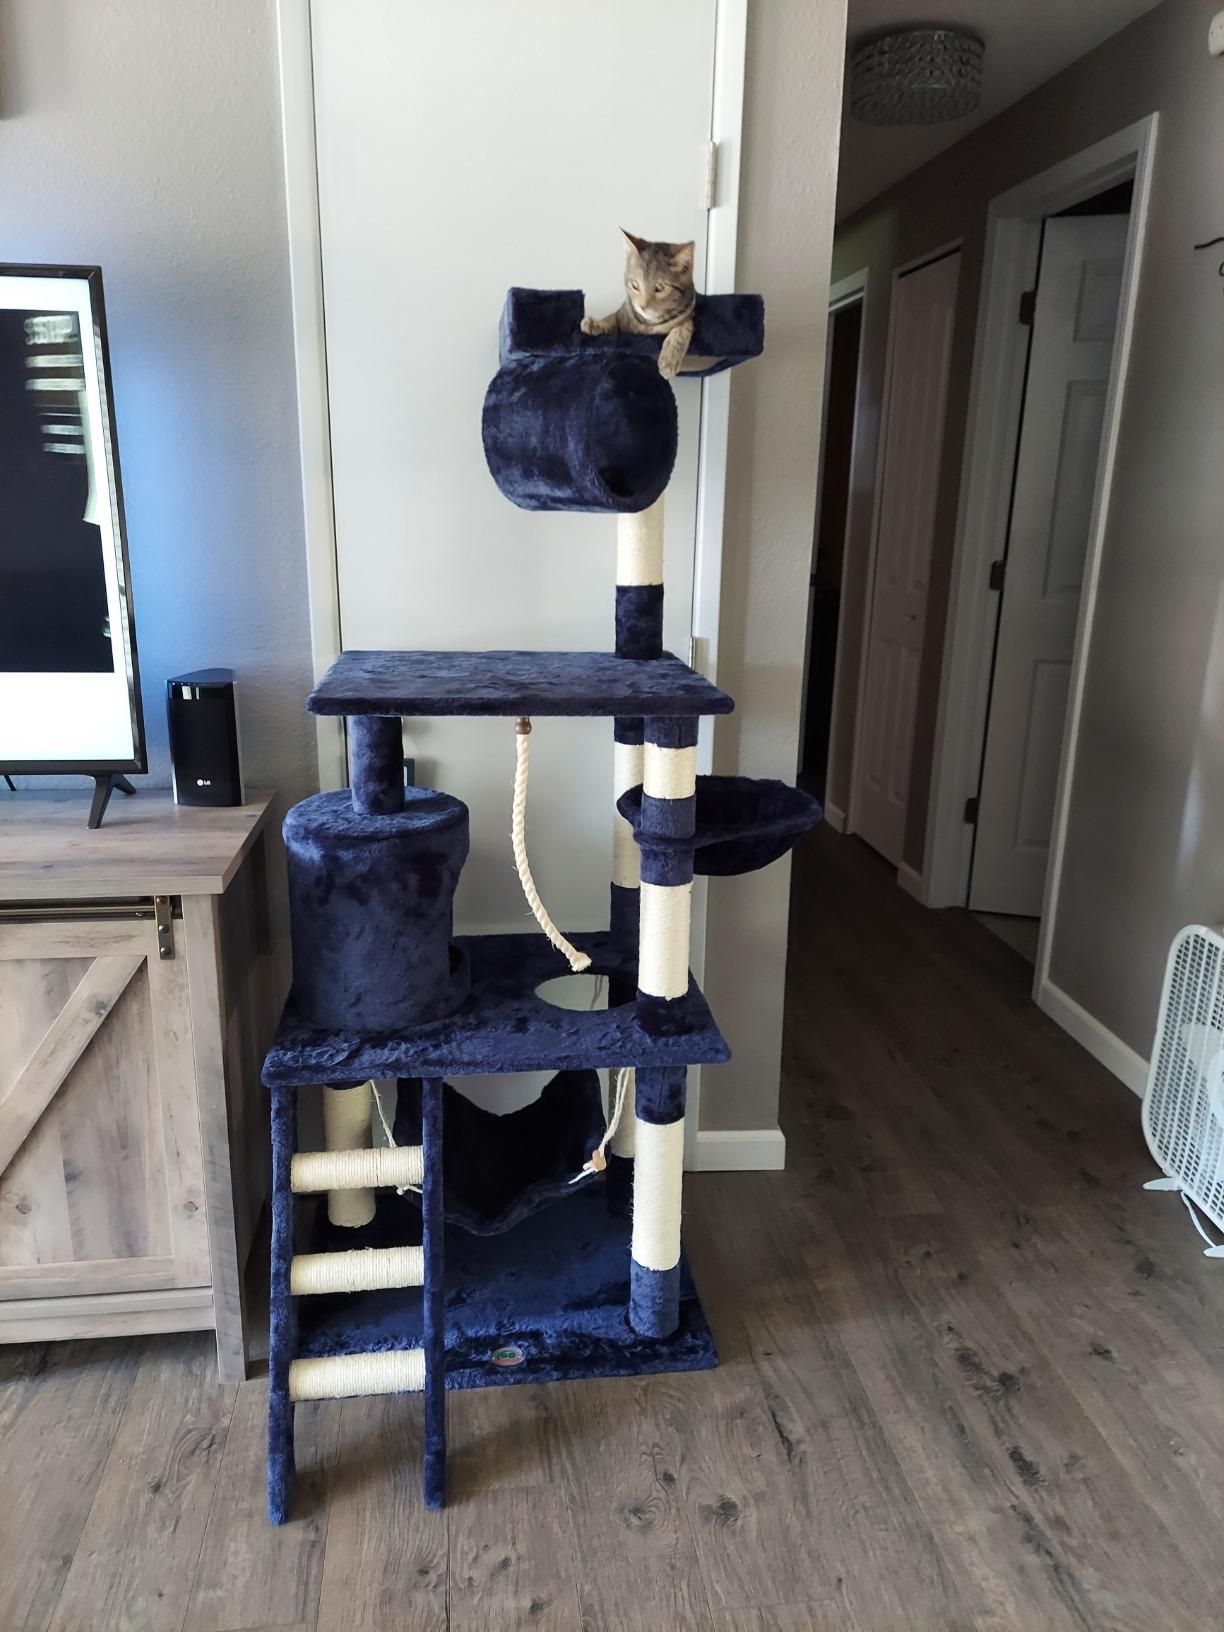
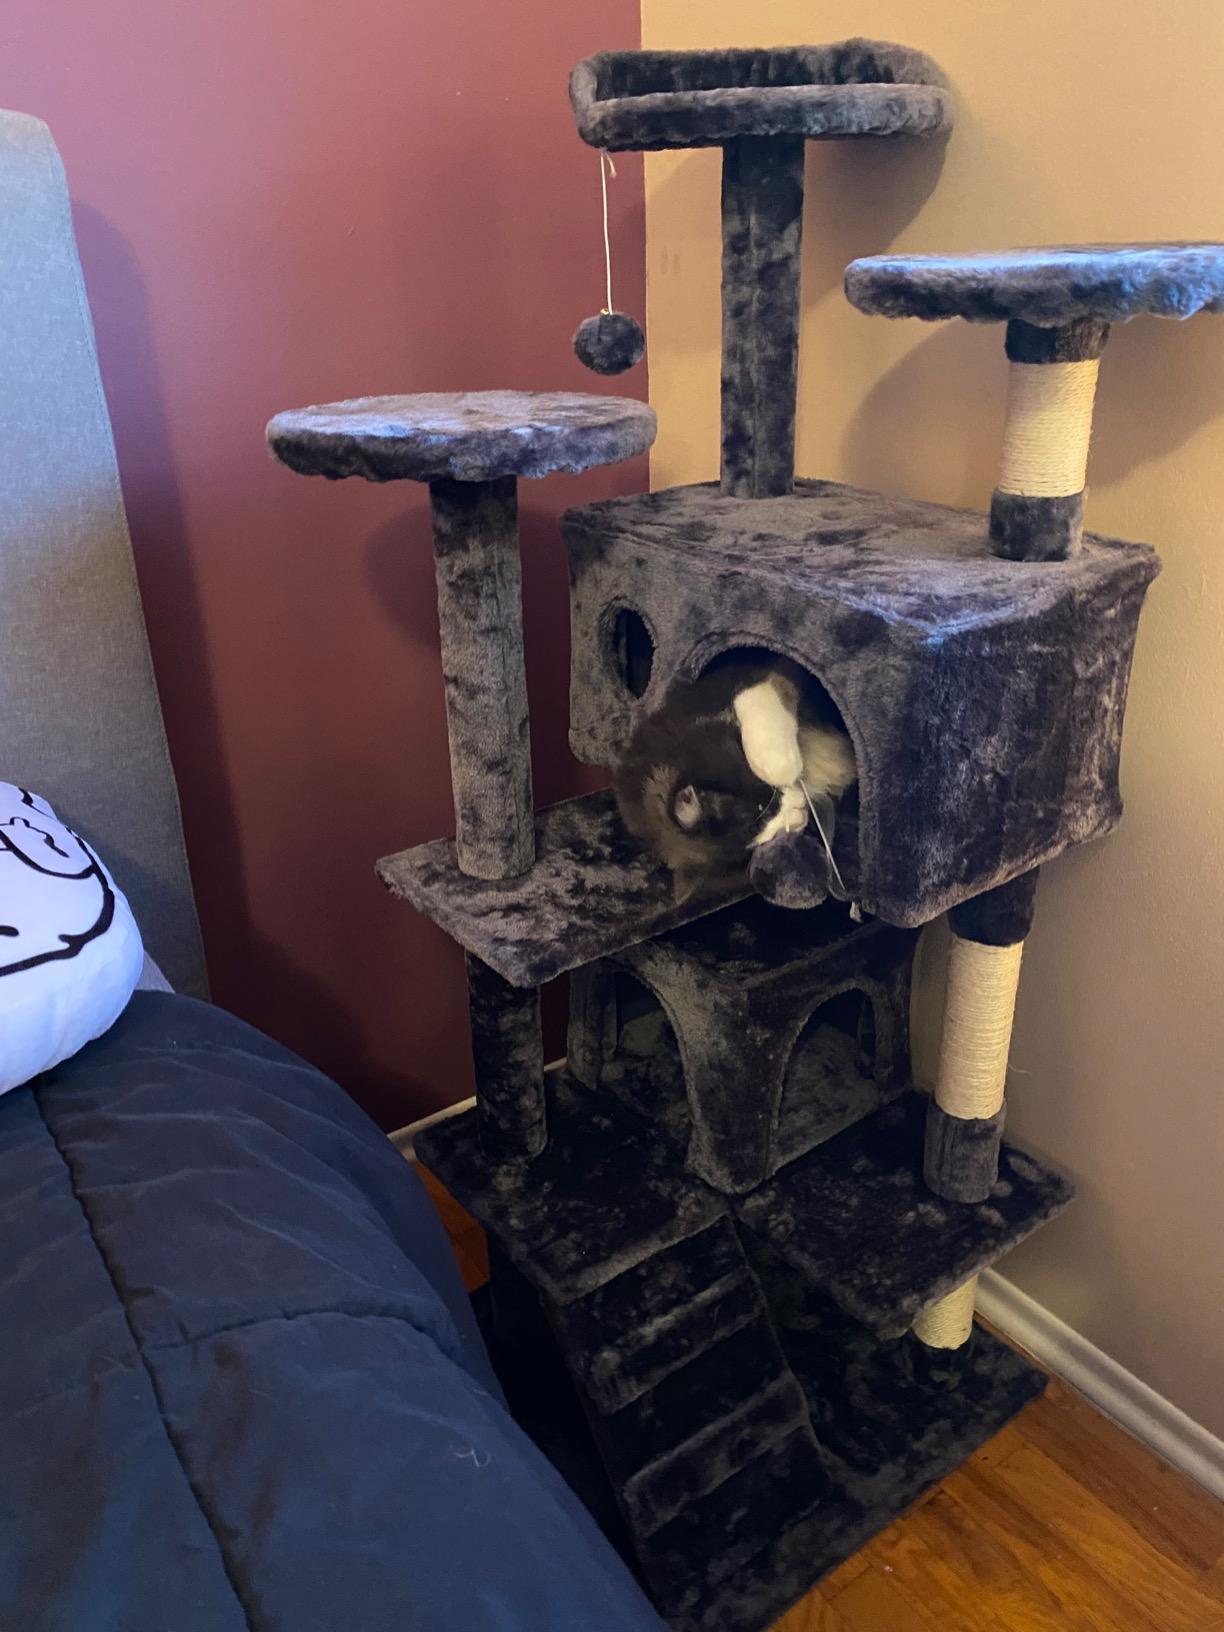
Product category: items_cat tree
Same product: no